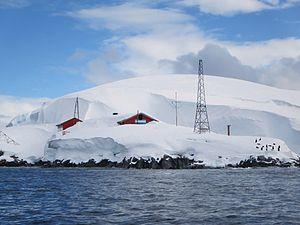
L'île Gamma est une île située à l'extrémité Sud-Ouest des îles Melchior de l'archipel Palmer en Antarctique.